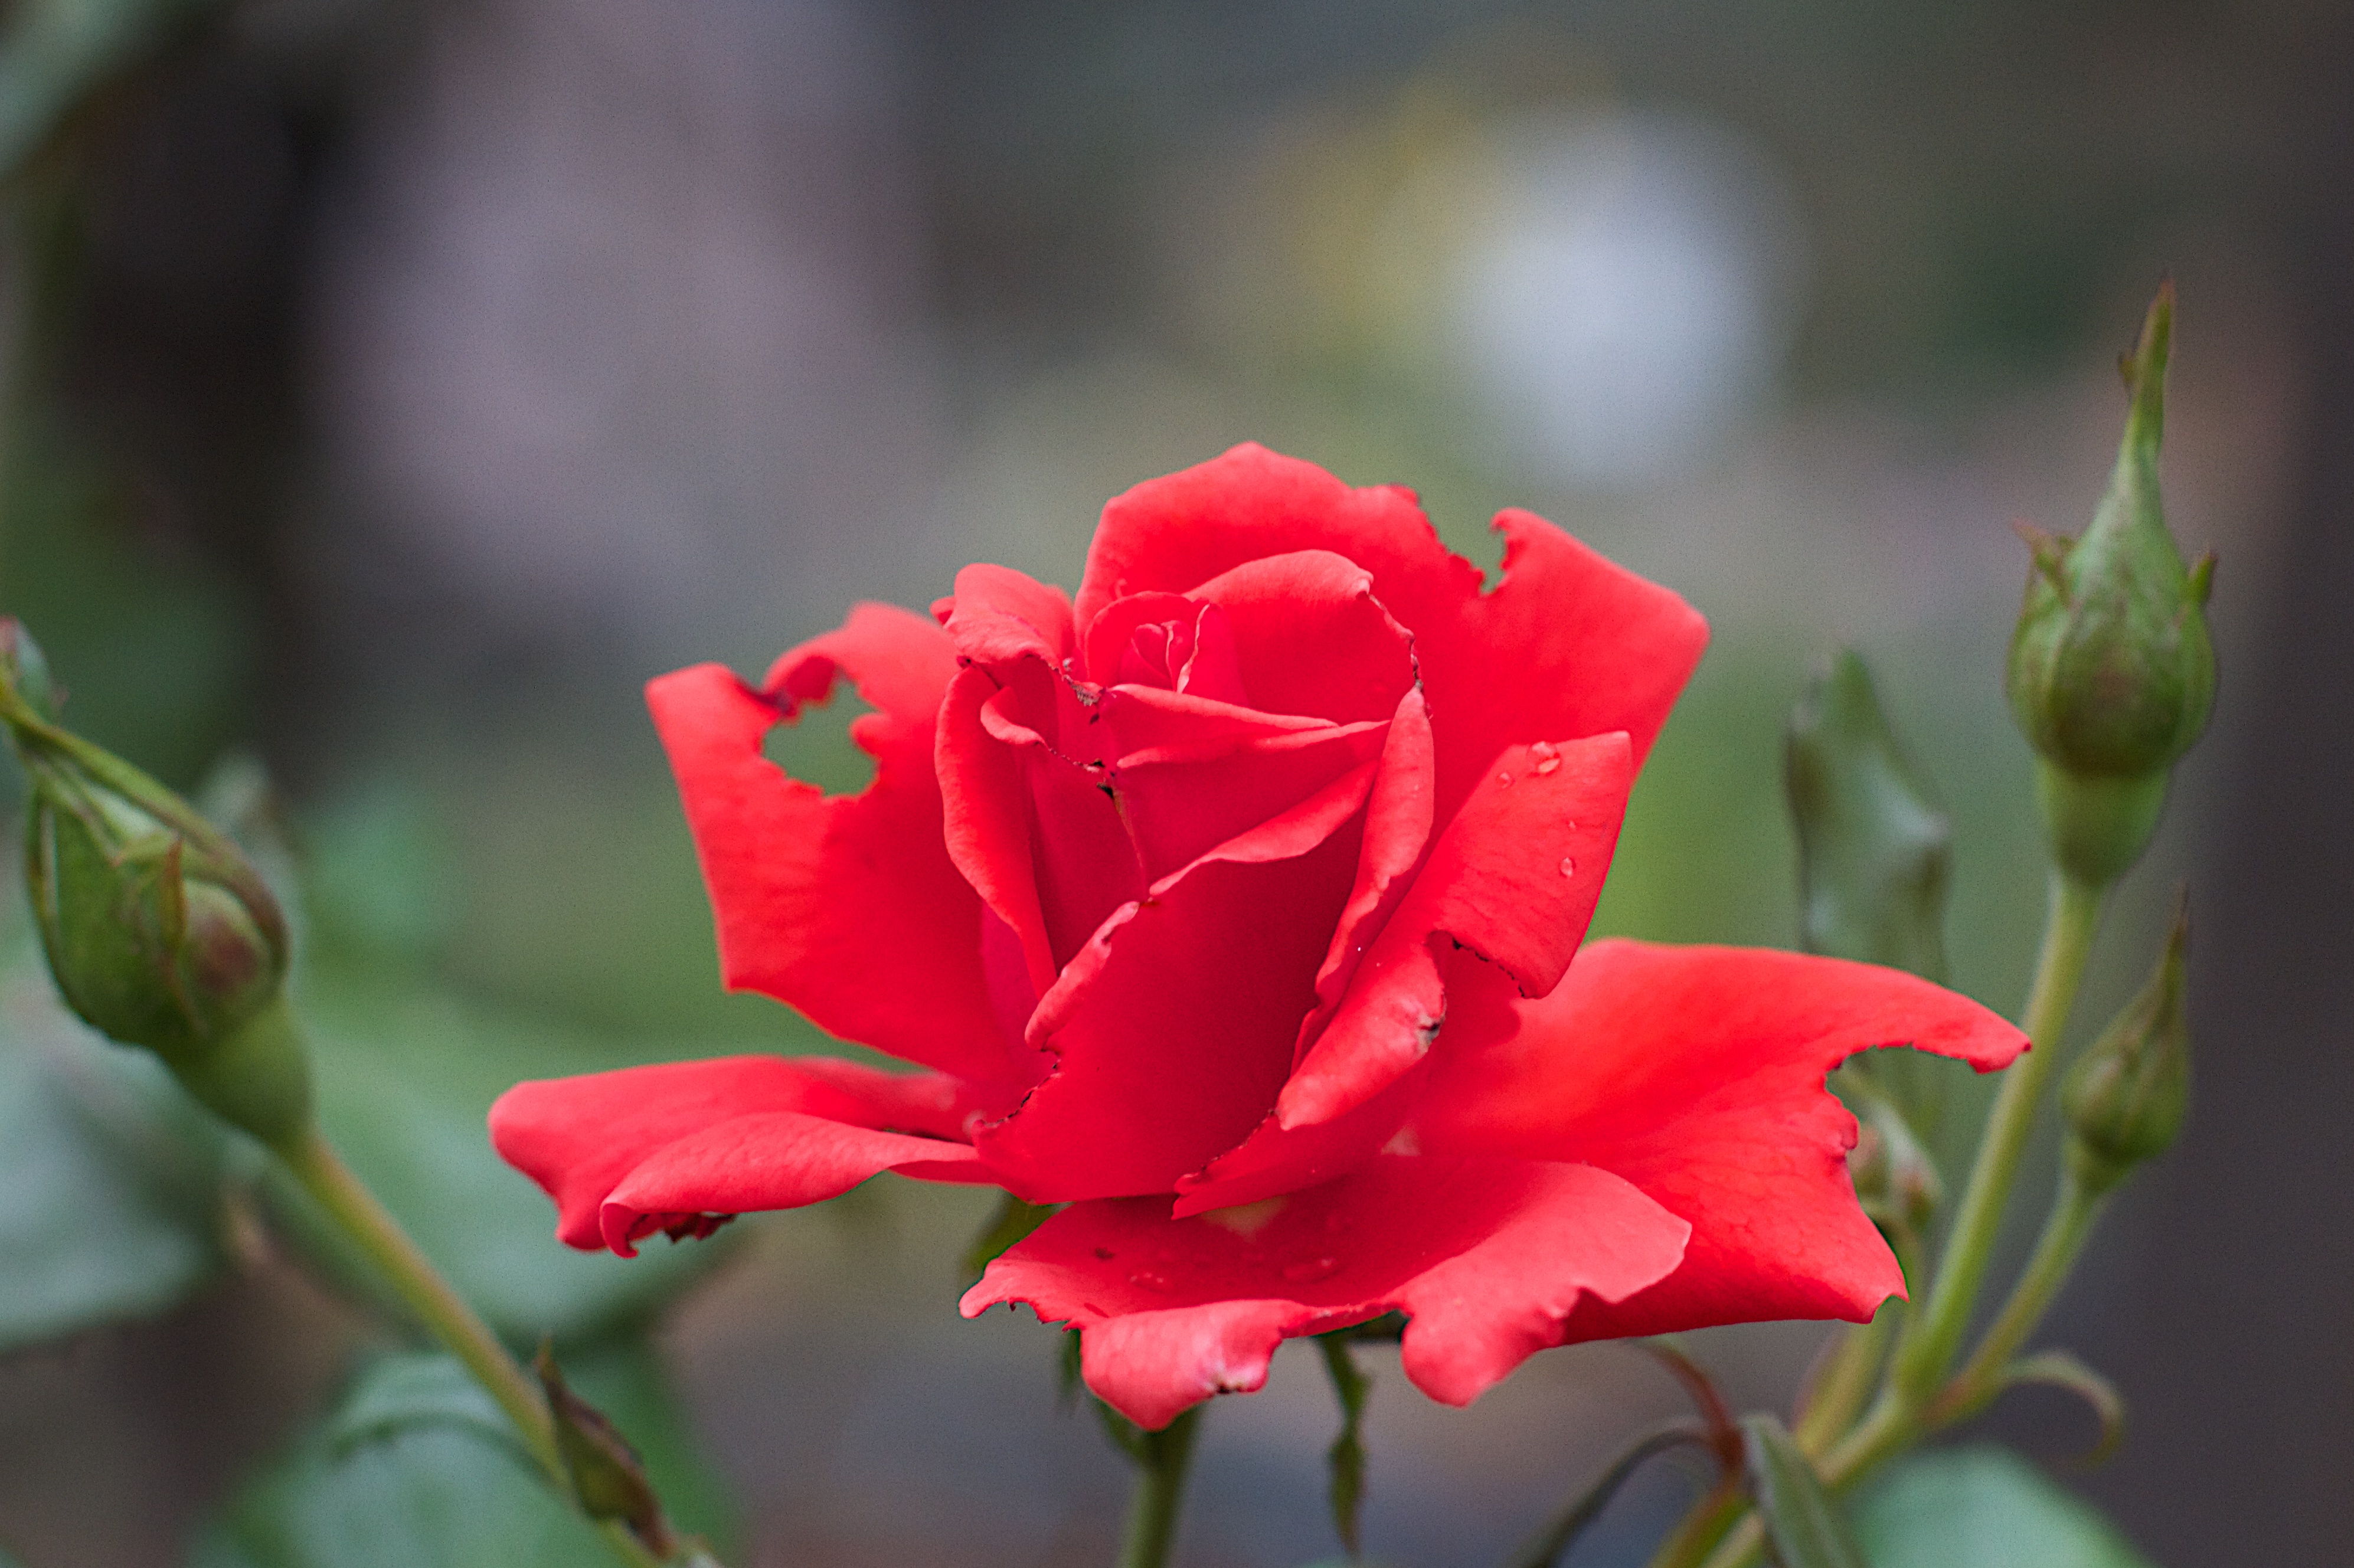
blossom, plant, flower, petal, rose, red, botany, flora, close up, bud, 2016366, macro photography, flowering plant, garden roses, rose family, plant stem, land plant